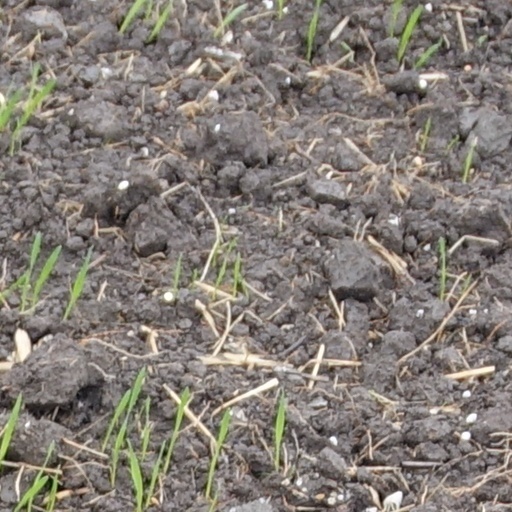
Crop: wheat